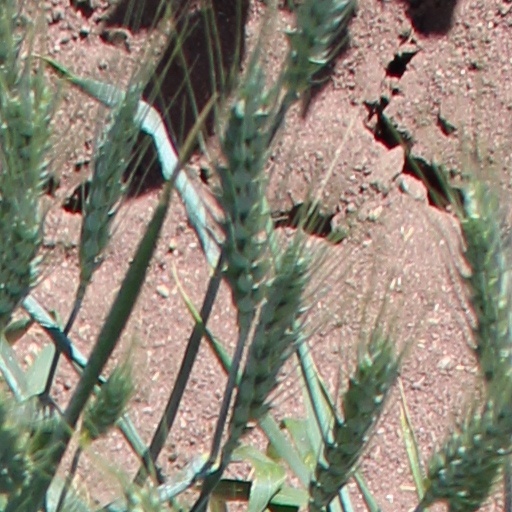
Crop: wheat